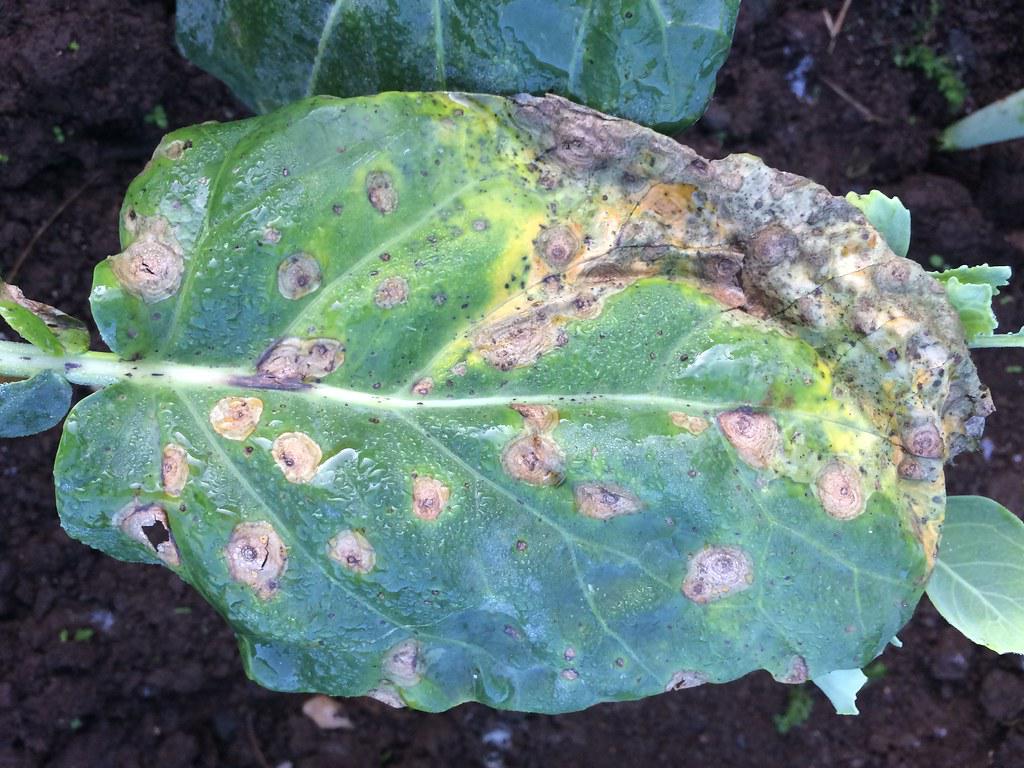
Plant: Broccoli
Disease: broccoli ring spot